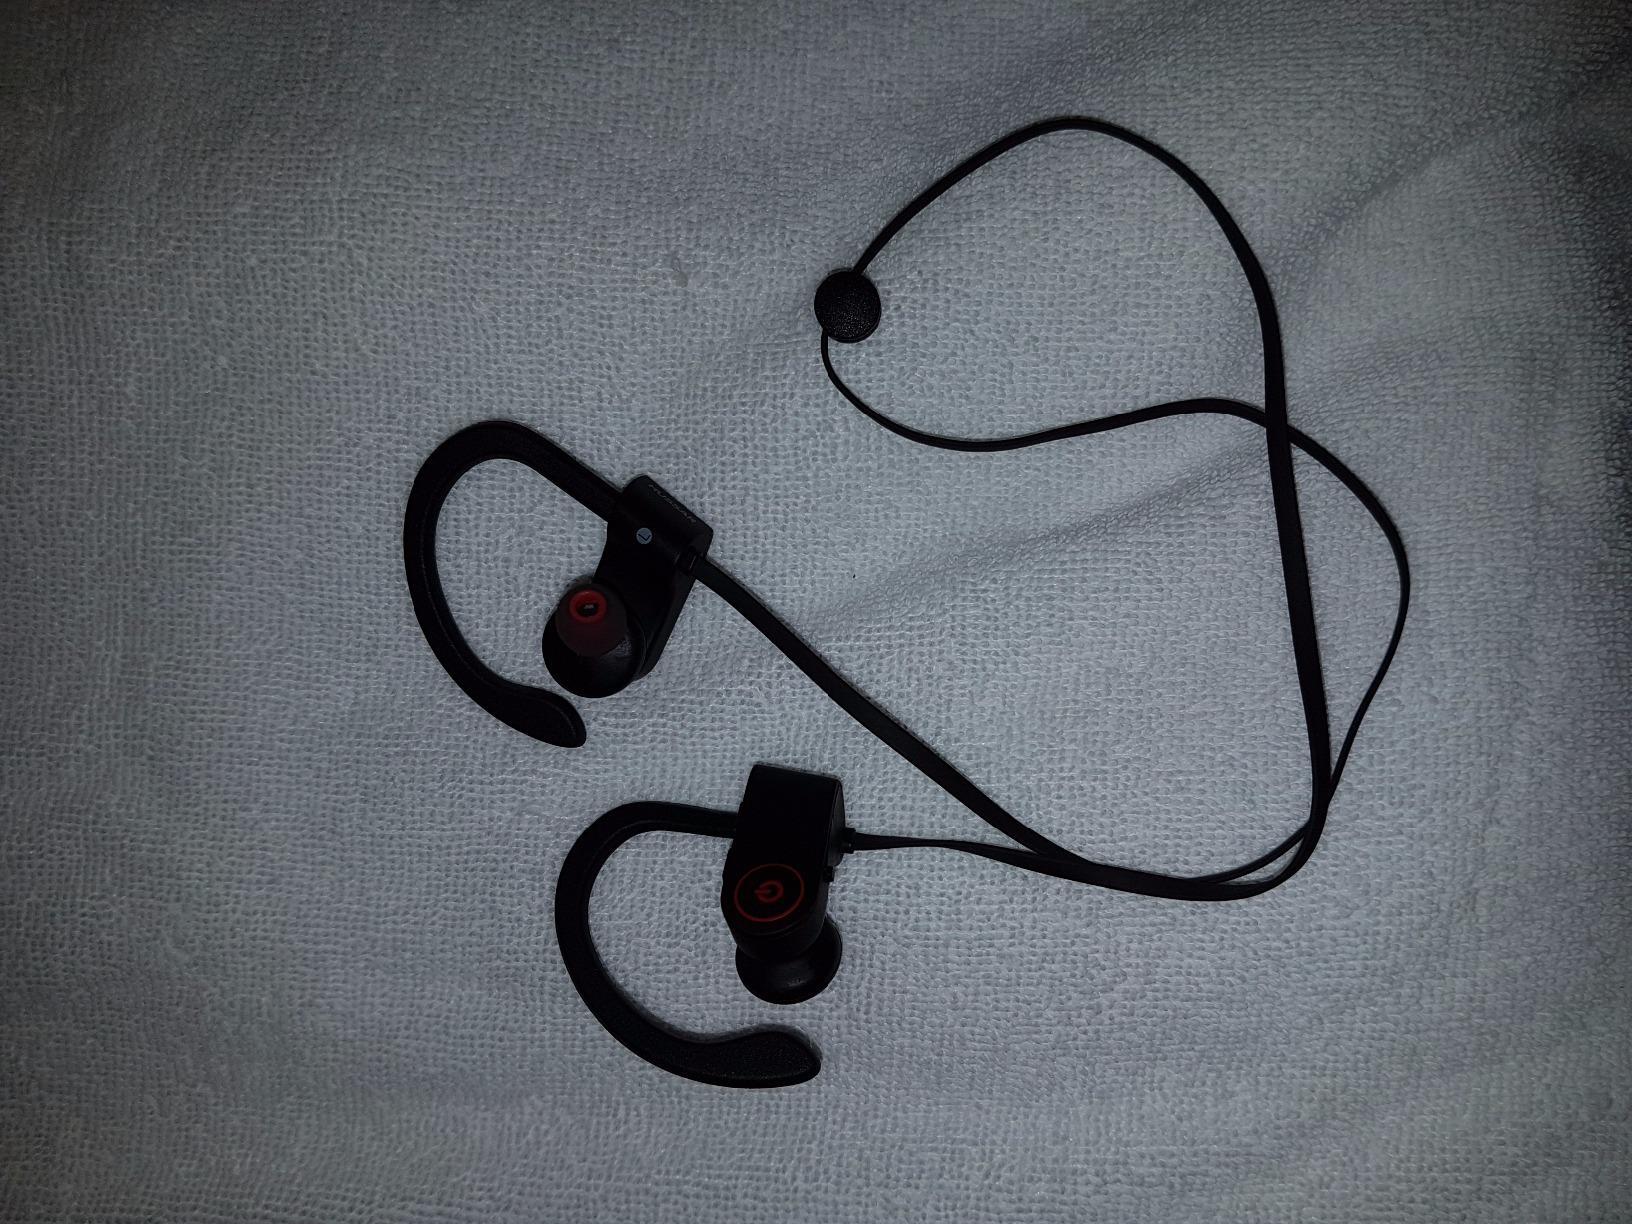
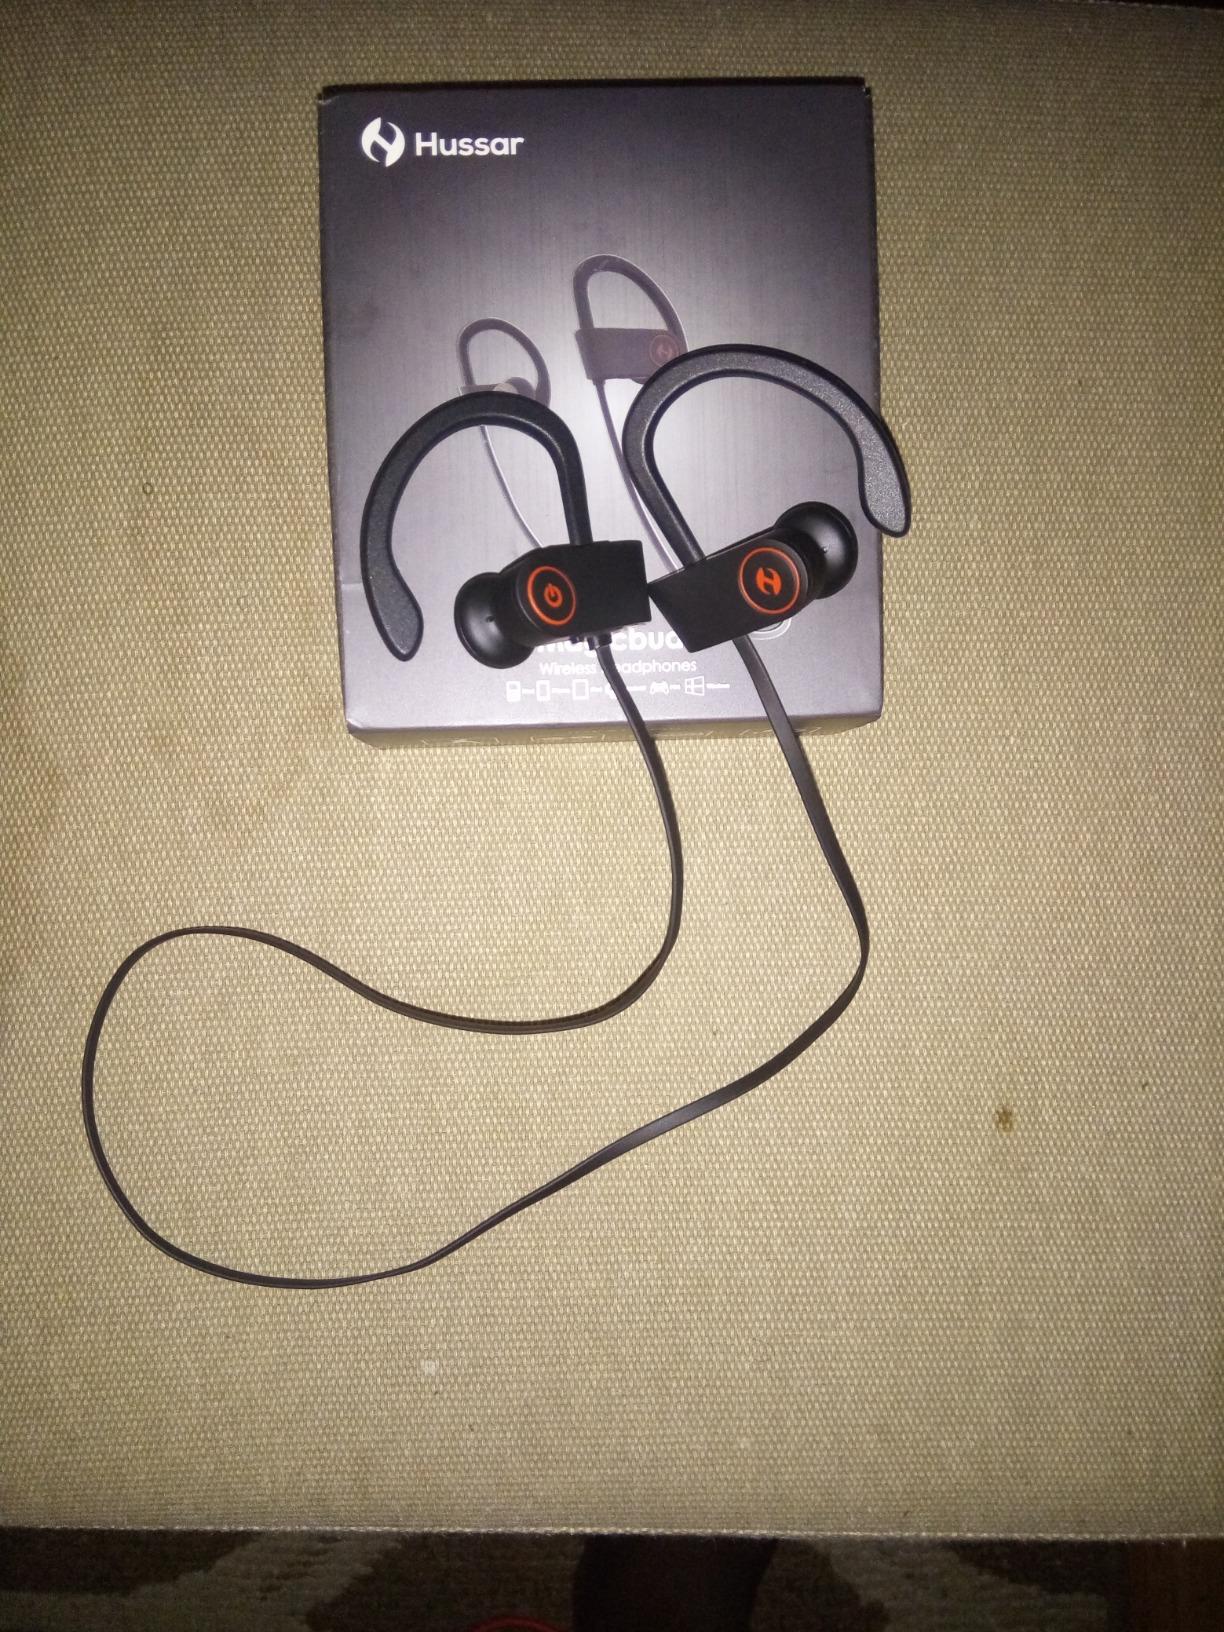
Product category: headphones
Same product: yes